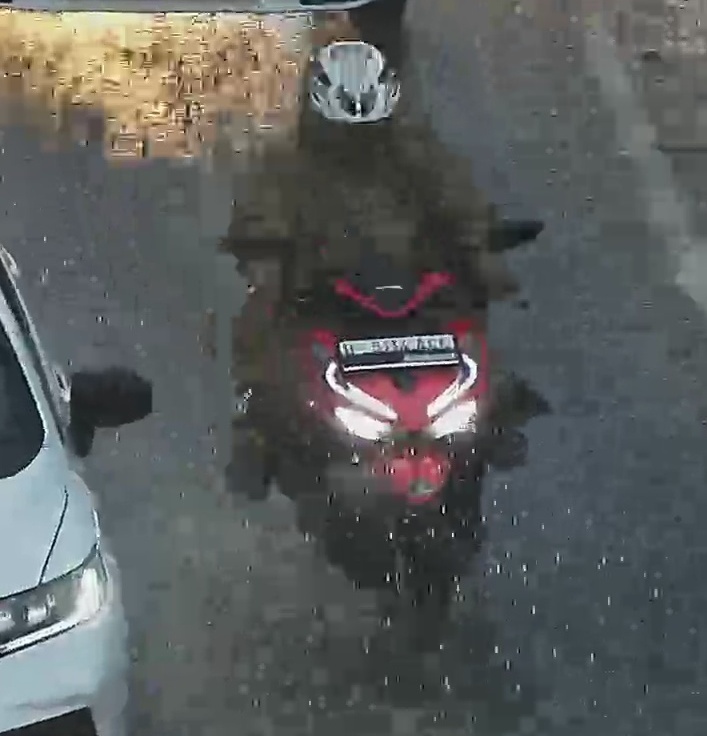
person-with-helmet: 1
person-without-helmet: 0